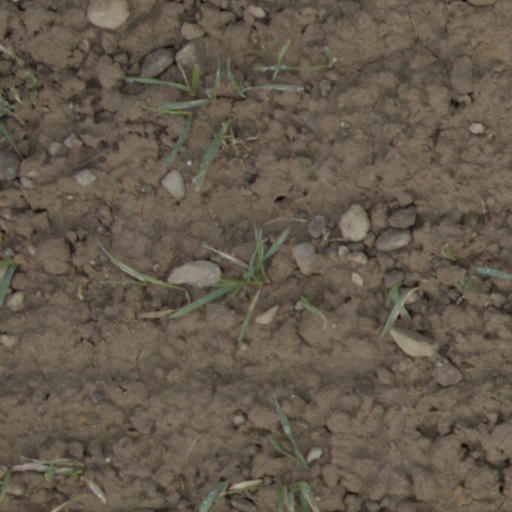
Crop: wheat